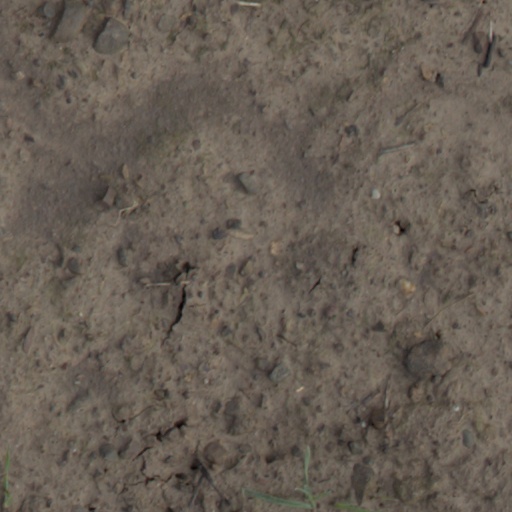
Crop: wheat